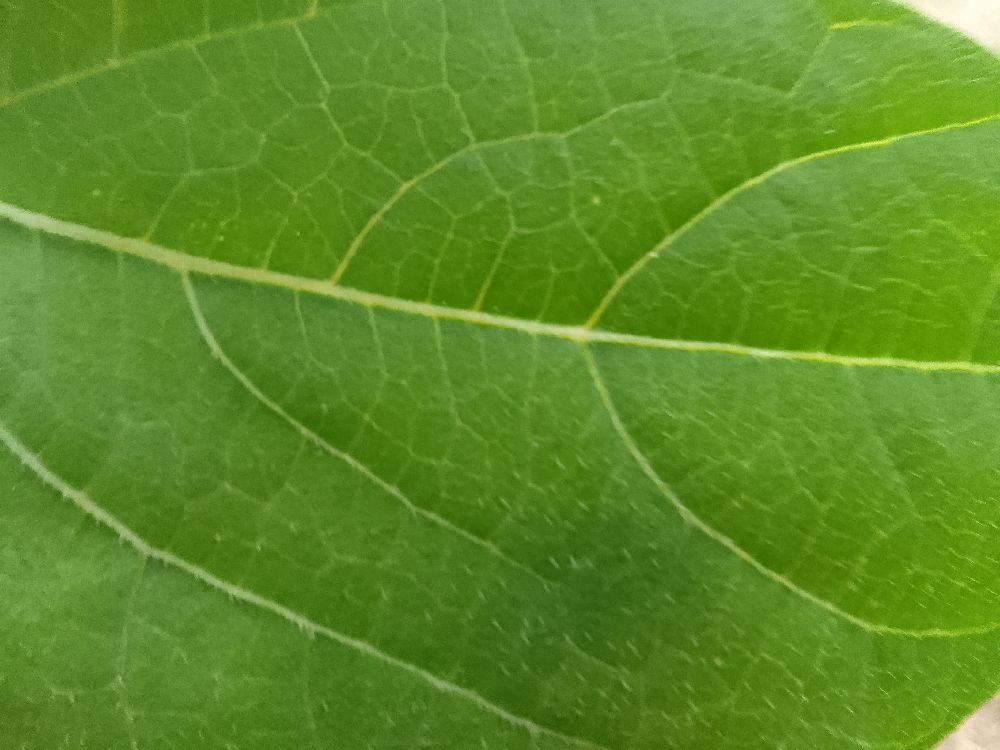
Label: healthy